White Moss

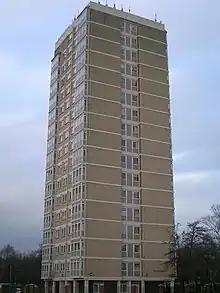
Rusland Court flats, White Moss

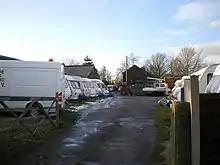
The former White Moss View Farm, now part of the Greengate Industrial Estate

White Moss is an area lying on the common borders of the City of Manchester and the towns of Middleton and Chadderton in Greater Manchester.